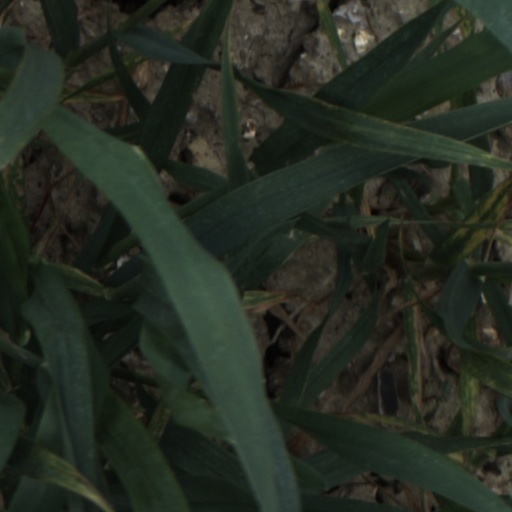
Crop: wheat